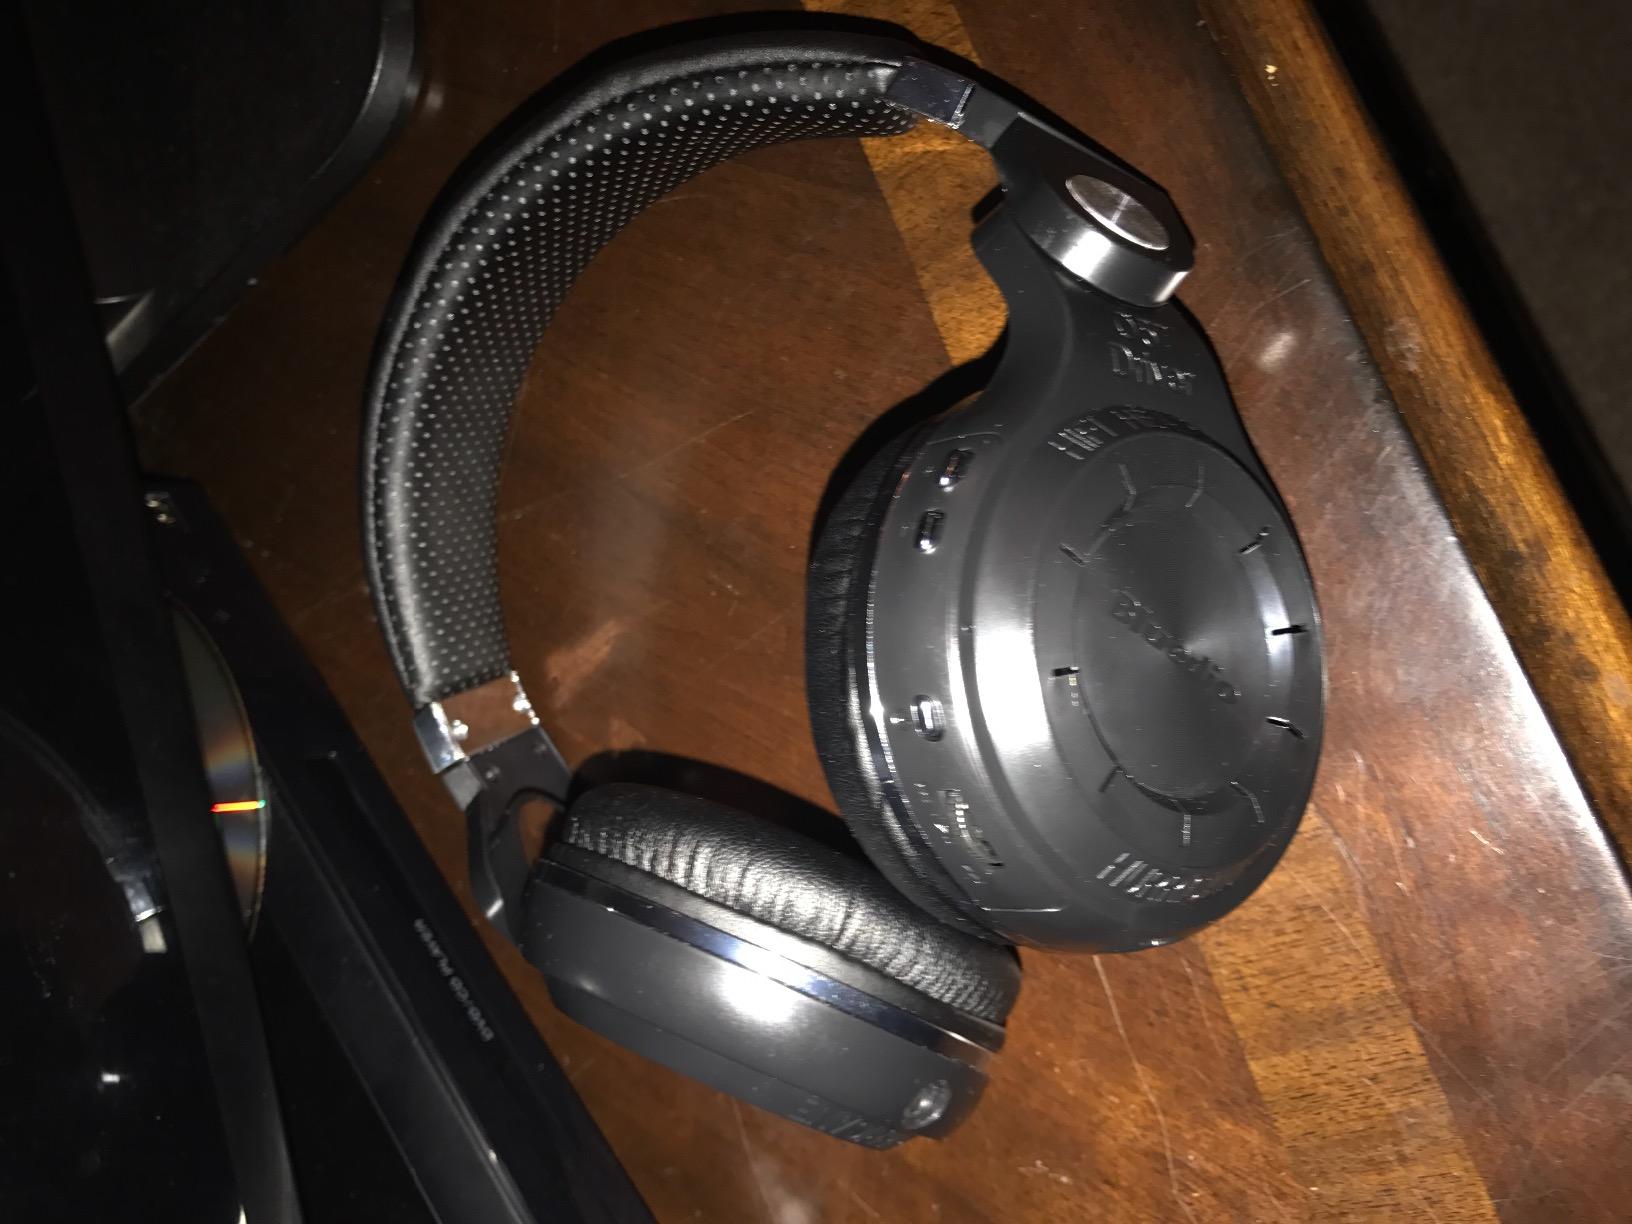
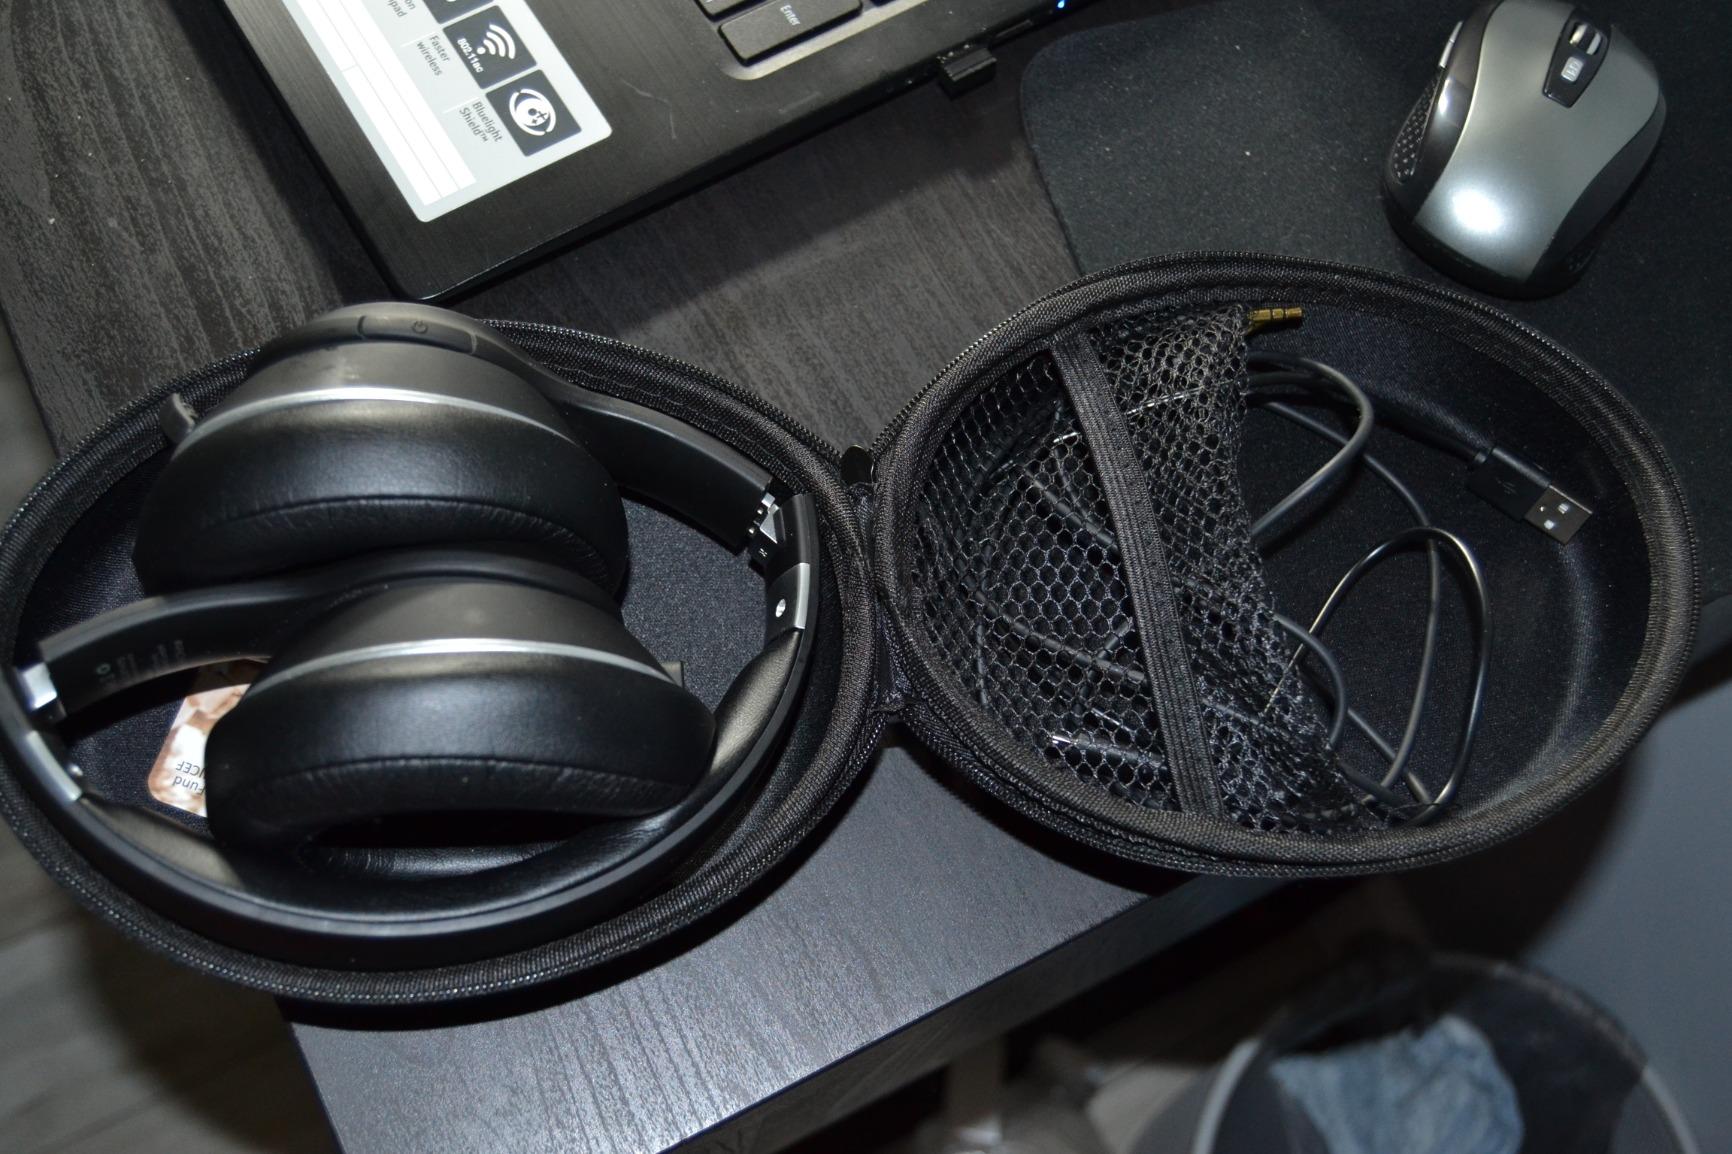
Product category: headphones
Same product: no